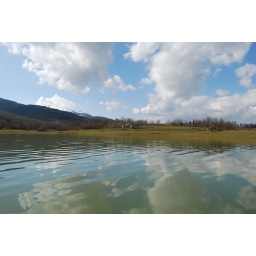
sky in the lake